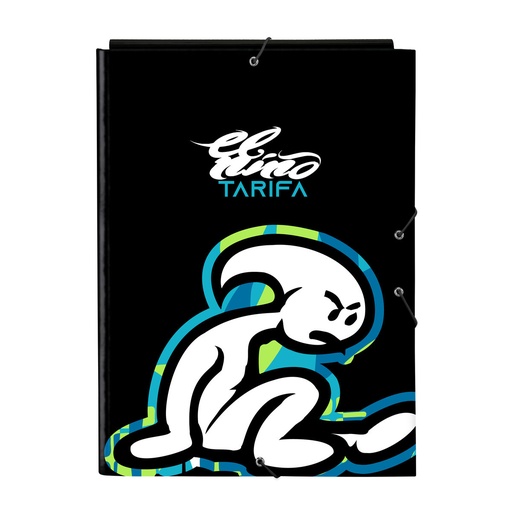
Organiser Folder El Niño Green bali Black A4
Brand: El Niño
Return to the office without forgetting a single thing! Buy Organiser Folder El Niño Green bali Black A4 and be the envy of your colleagues! Type: Folder Colour: Black Size: A4 Material: Polyester 300D Characteristics: Hard cover Type of fastening: Elastic Compartments: Interior Organiser Approx. dimensions: 26 x 33.5 x 2.5 cm General Product Safety Regulations information: SAFTA S.A. Poligono El Bovalar s/n (P.O. Box 14), 46970 Alaquas (VALENCIA - España) 46970 - Alaquas +34961502000 info@safta.com https://safta.com/
Category: Office Supplies > Filing & Organization > Folders & Report Covers > Pocket Folders